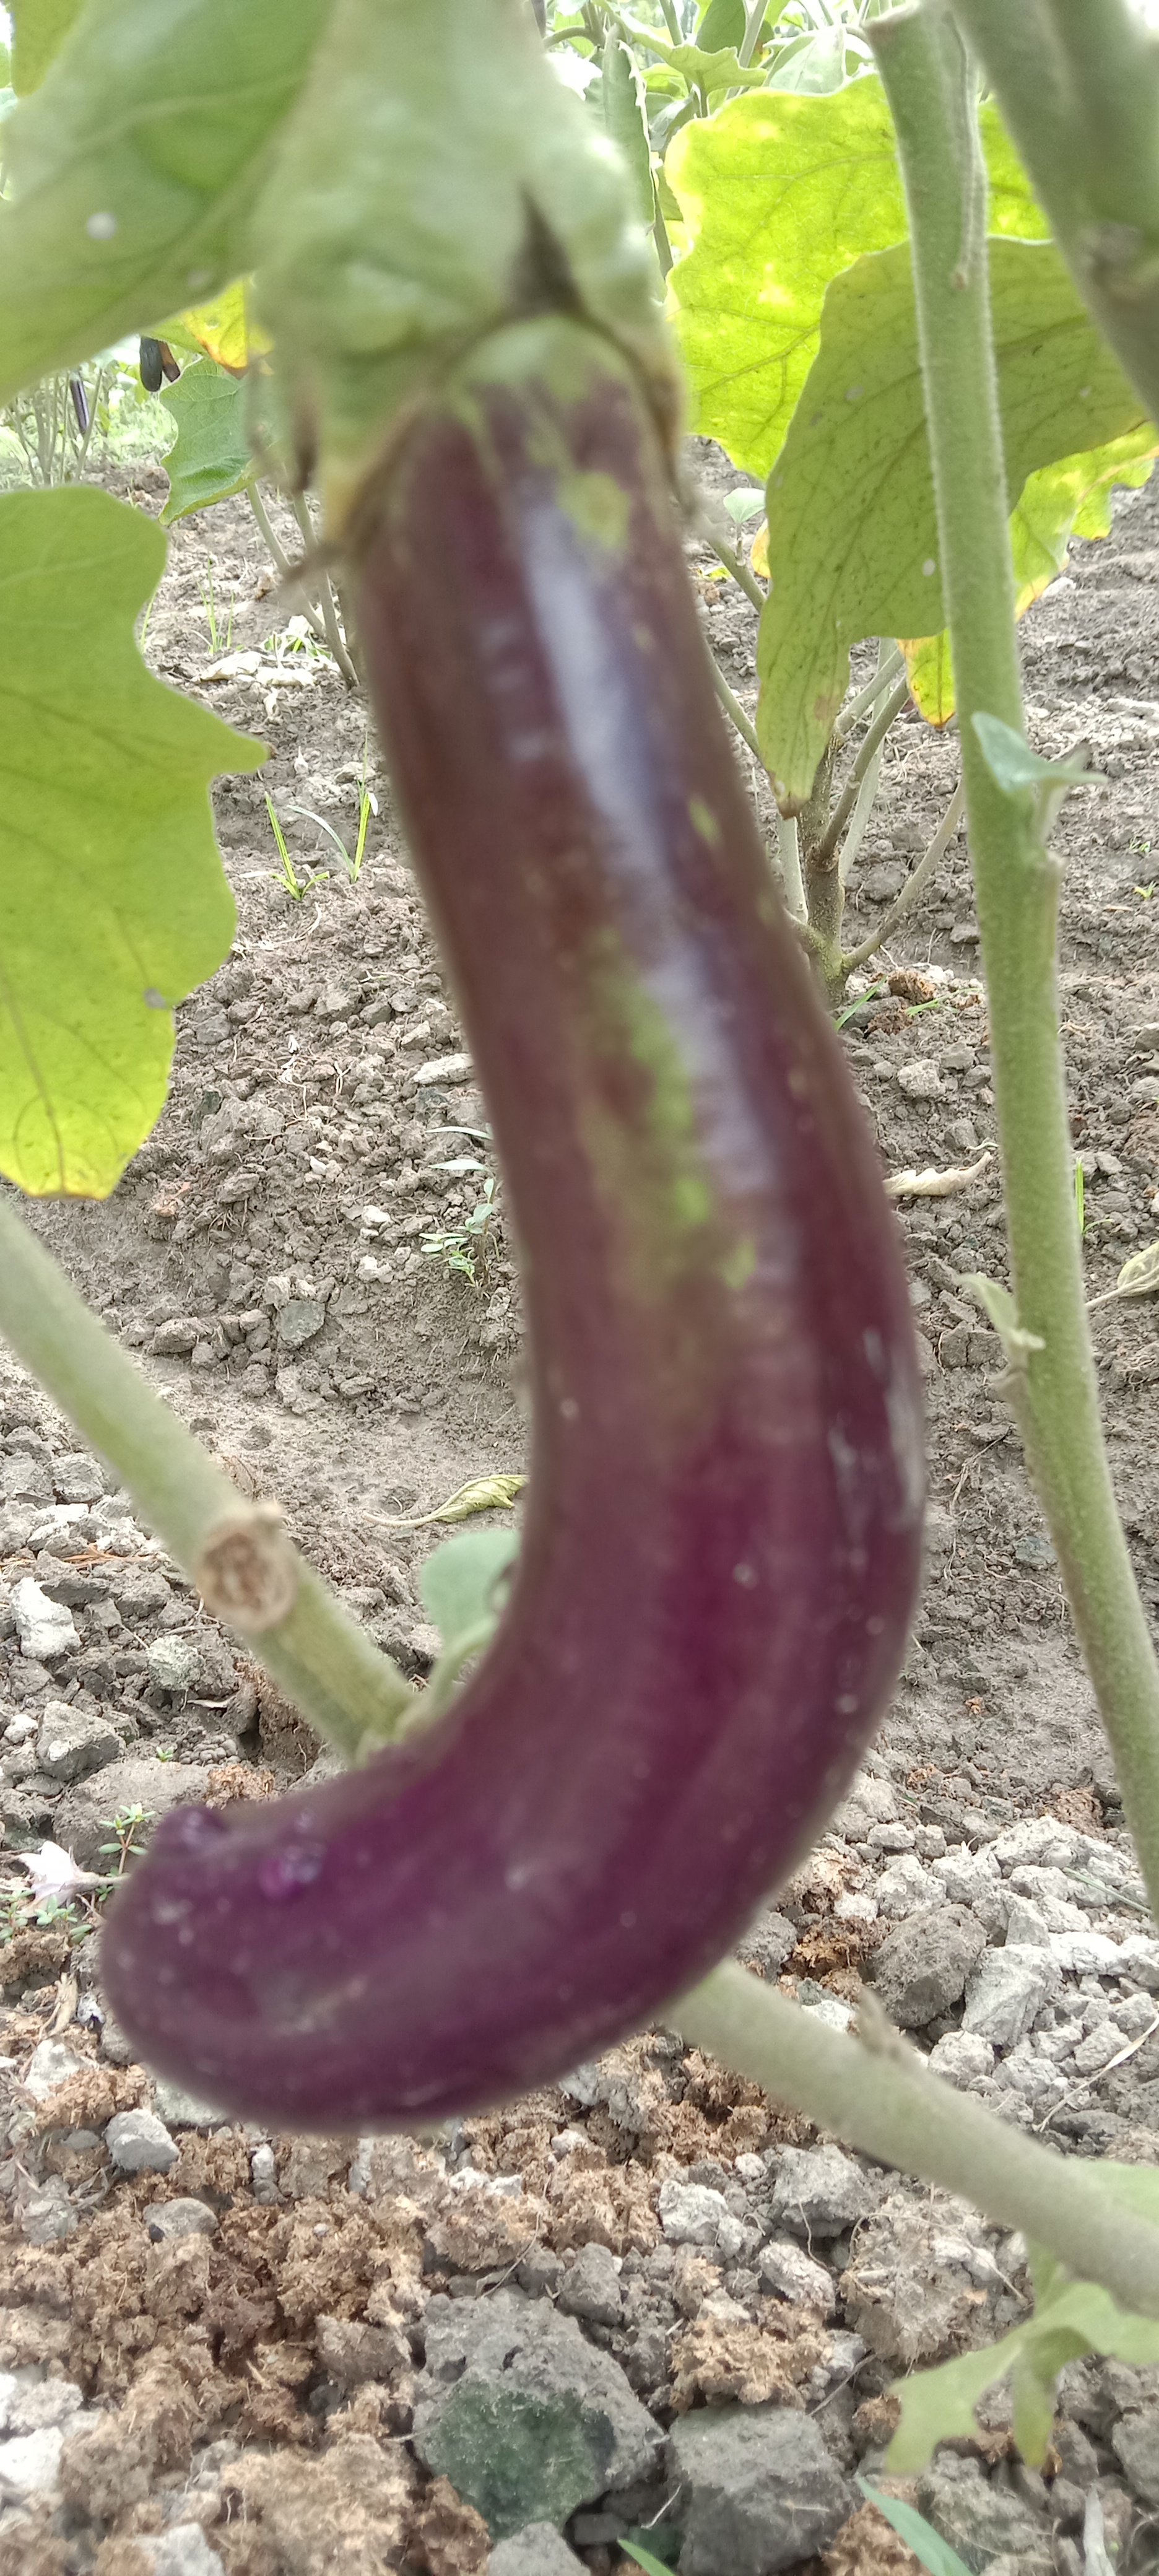
Label: Healty Brinjal